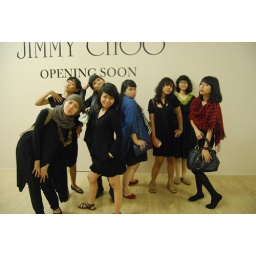
me ; the one in blue shirt with a little attitude. hahaha